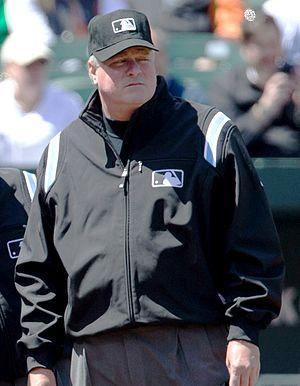
Tim Welke, né en août 1957 dans le Michigan aux États-Unis, est un arbitre de la Ligue majeure de baseball depuis 1984.